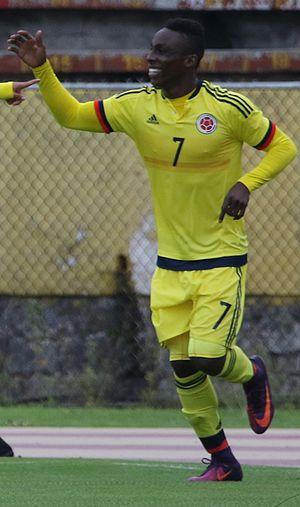
Julián Quiñones, né le 24 mars 1997 à Magüi Payán en Colombie, est un footballeur colombien qui évolue au poste d'ailier droit aux Tigres UANL.